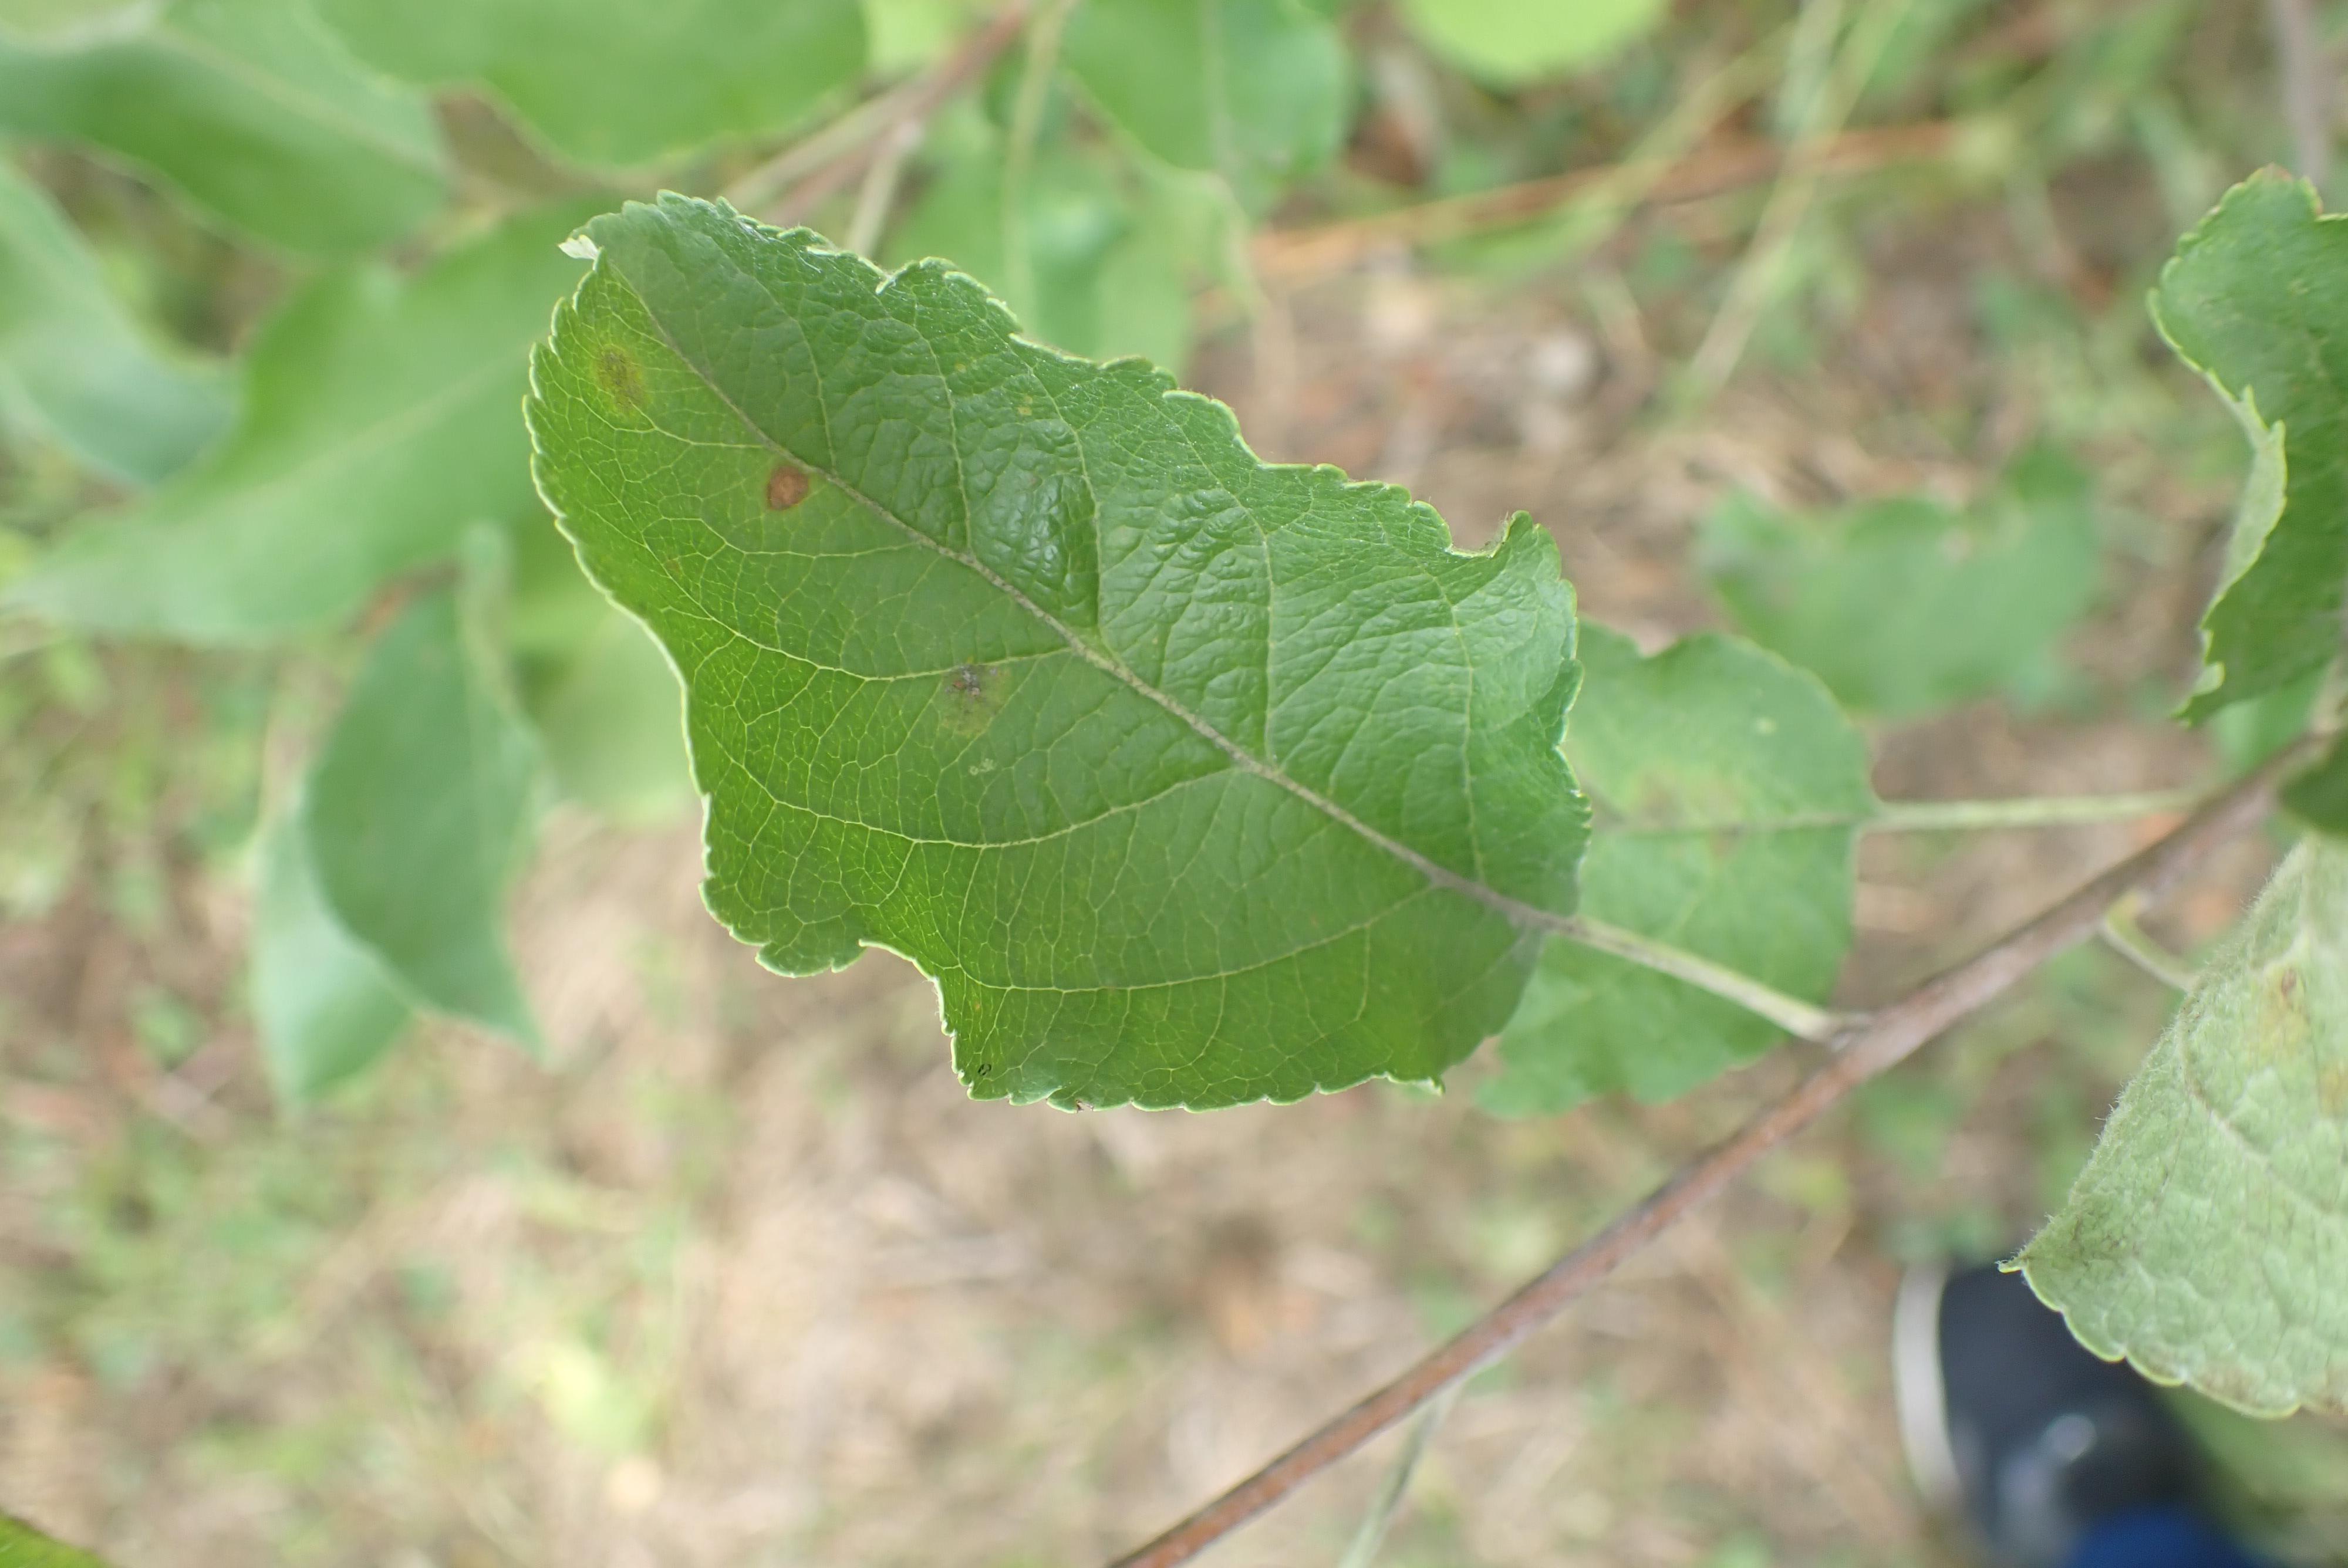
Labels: scab, frog_eye_leaf_spot